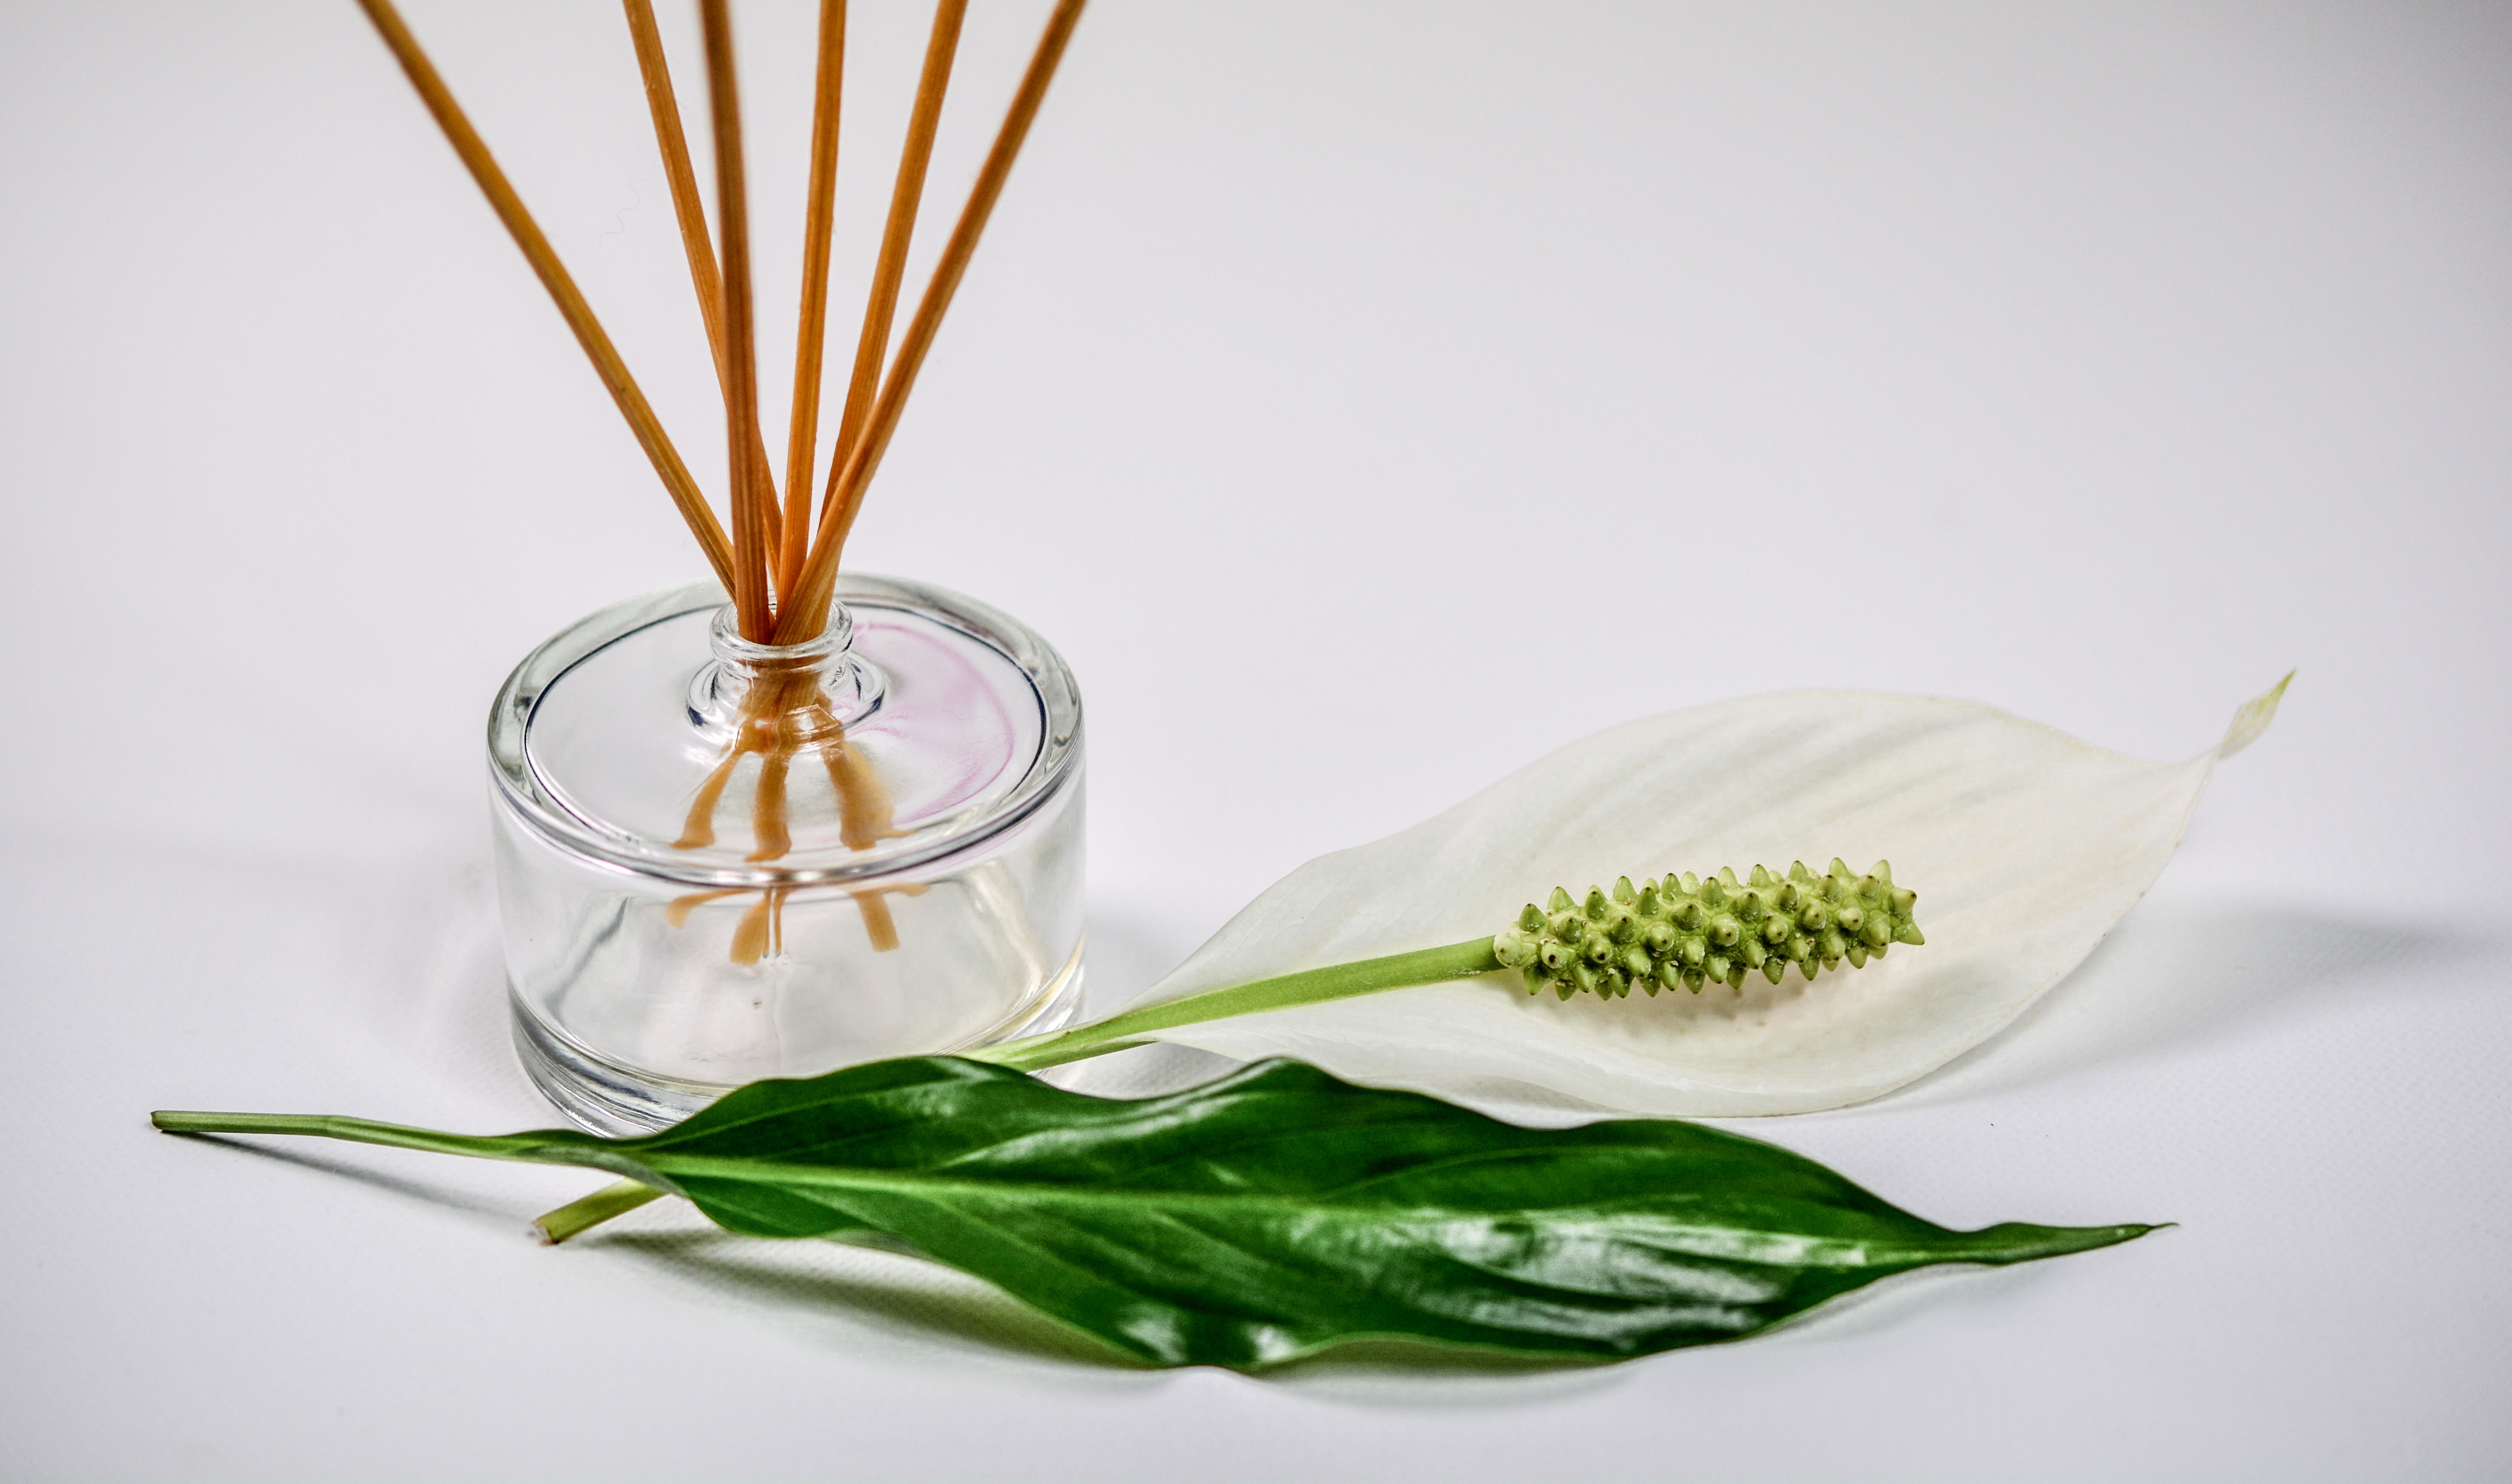
nature, plant, leaf, flower, glass, home, aroma, decoration, bowl, food, relax, herb, produce, natural, fresh, botany, bottle, medicine, healthy, freshness, relaxation, luxury, wooden, smell, composition, scent, perfume, scented, organic, fragrance, sticks, harmony, aromatic, therapy, aromatherapy, essence, wellness, flavor, herbal, essential, senses, flowering plant, oils, natural medicine